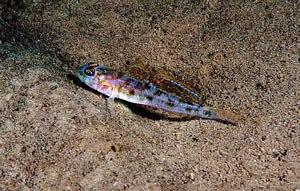
Le gobie à grandes écailles, Lesueurigobius friesii, est une espèce de poissons marins appartenant à la famille des Gobiidae.
Lesueurigobius est un genre de poissons marins appartenant à la famille des Gobiidae.